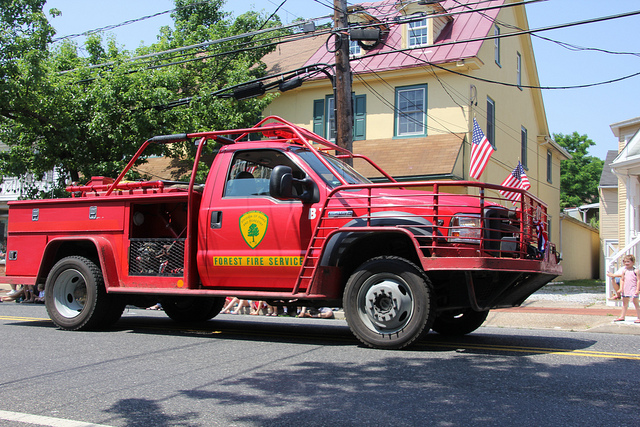
A red truck with two America flags on the front.

The fire truck is participating in the annual parade.

A red truck driving past a tall yellow house.

A red truck that says, "Forest Fire Service" on the side in yellow and green.

red truck sitting in the middle of the road.